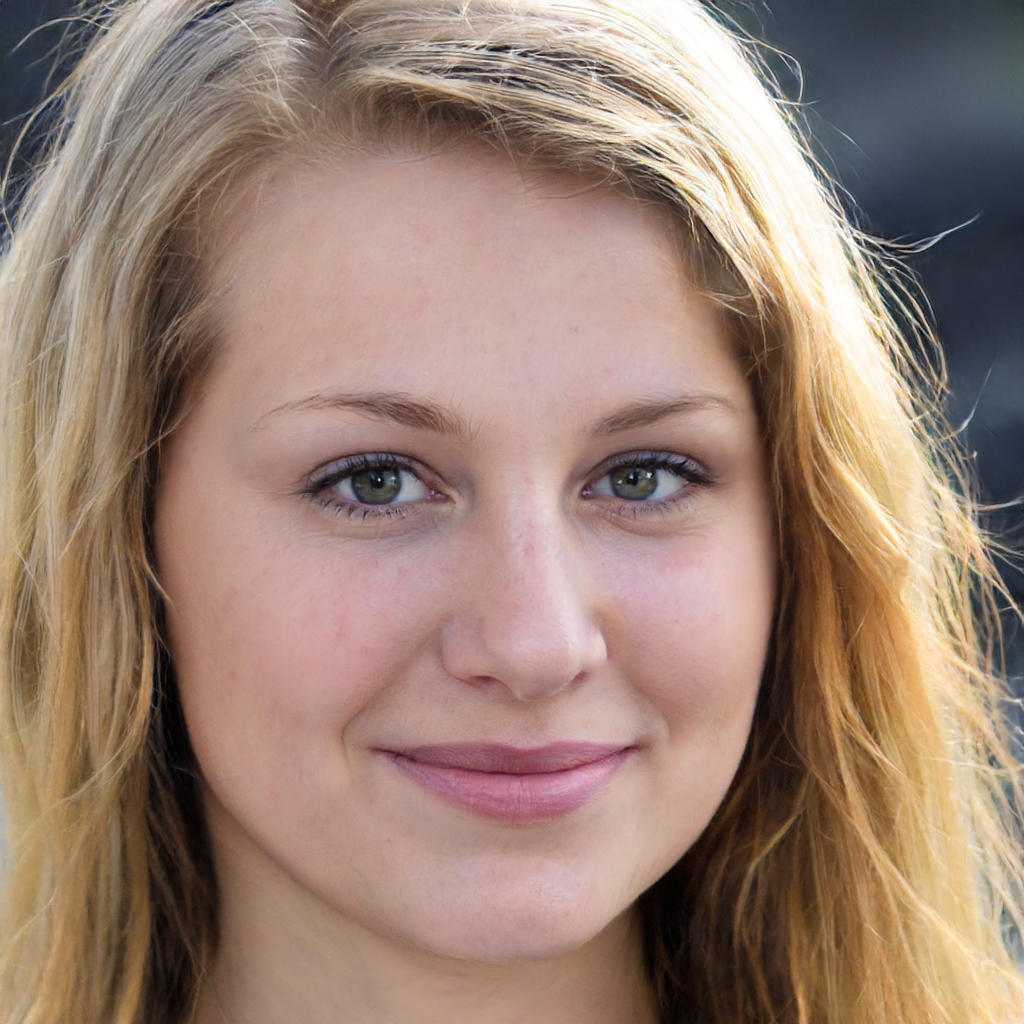
Portrait style: Real Portrait